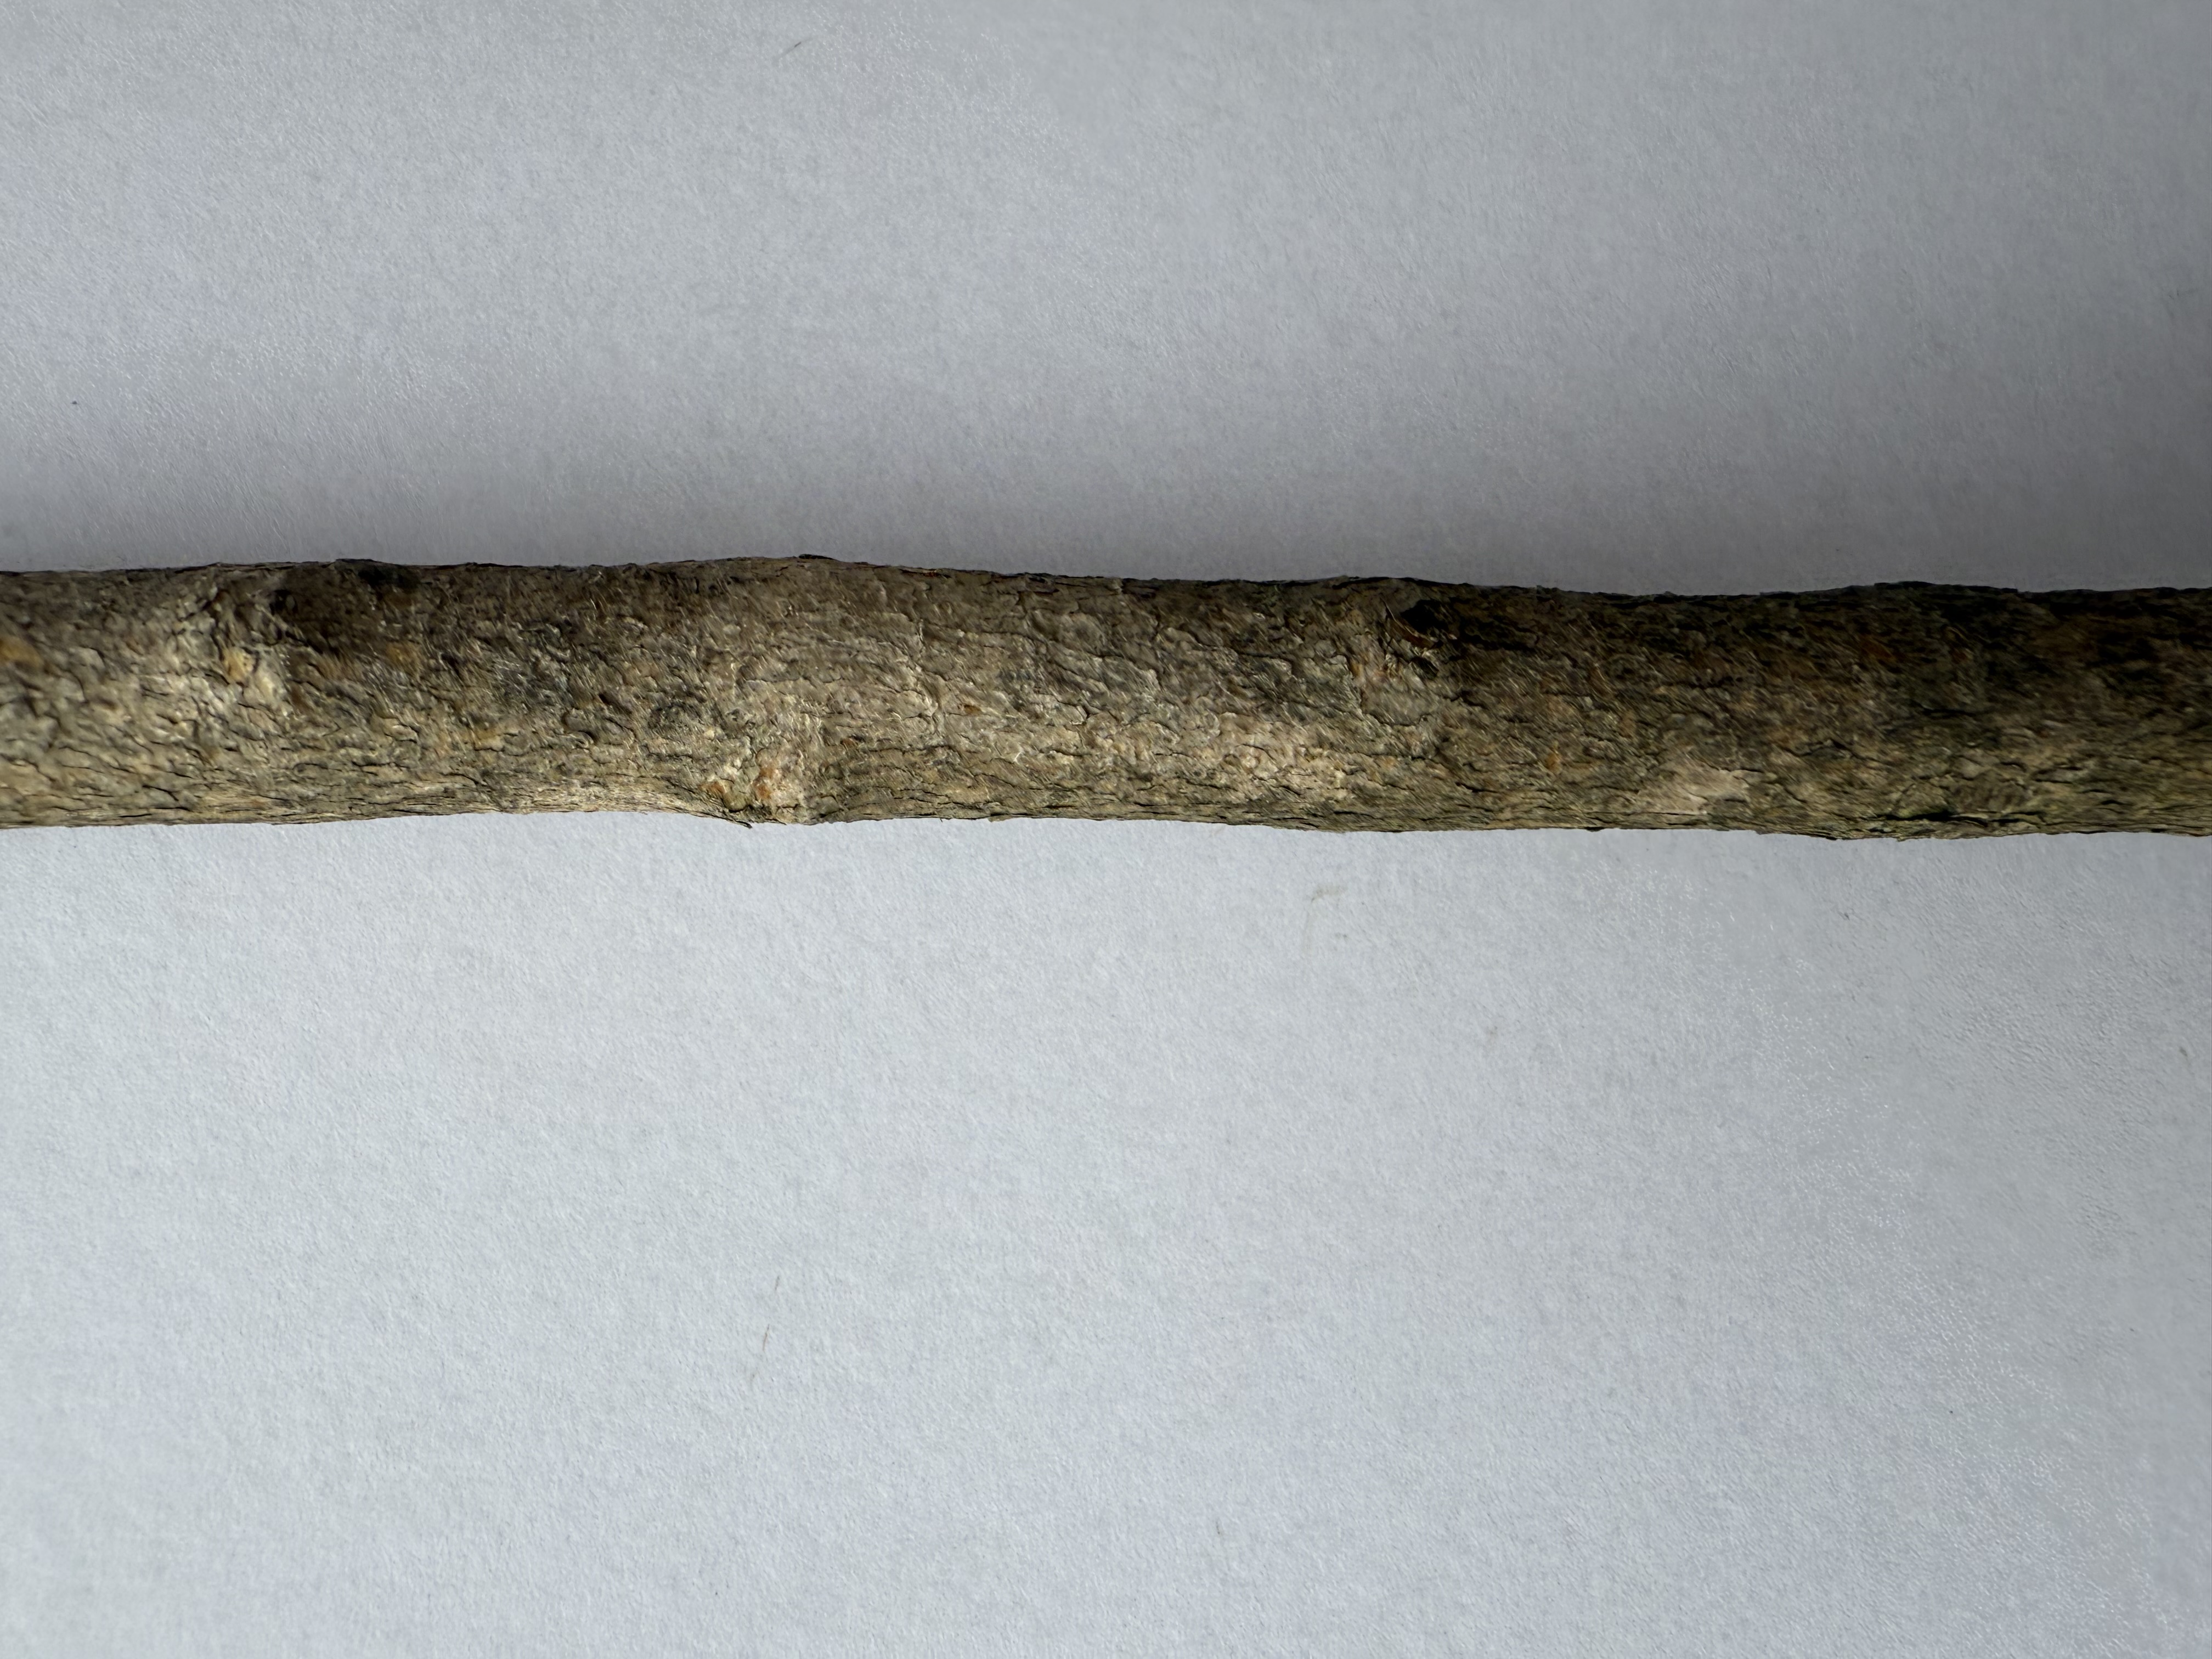
Variety: Feijoa